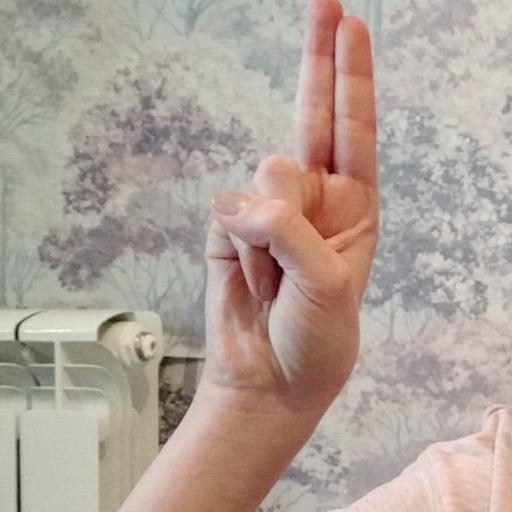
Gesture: two_up